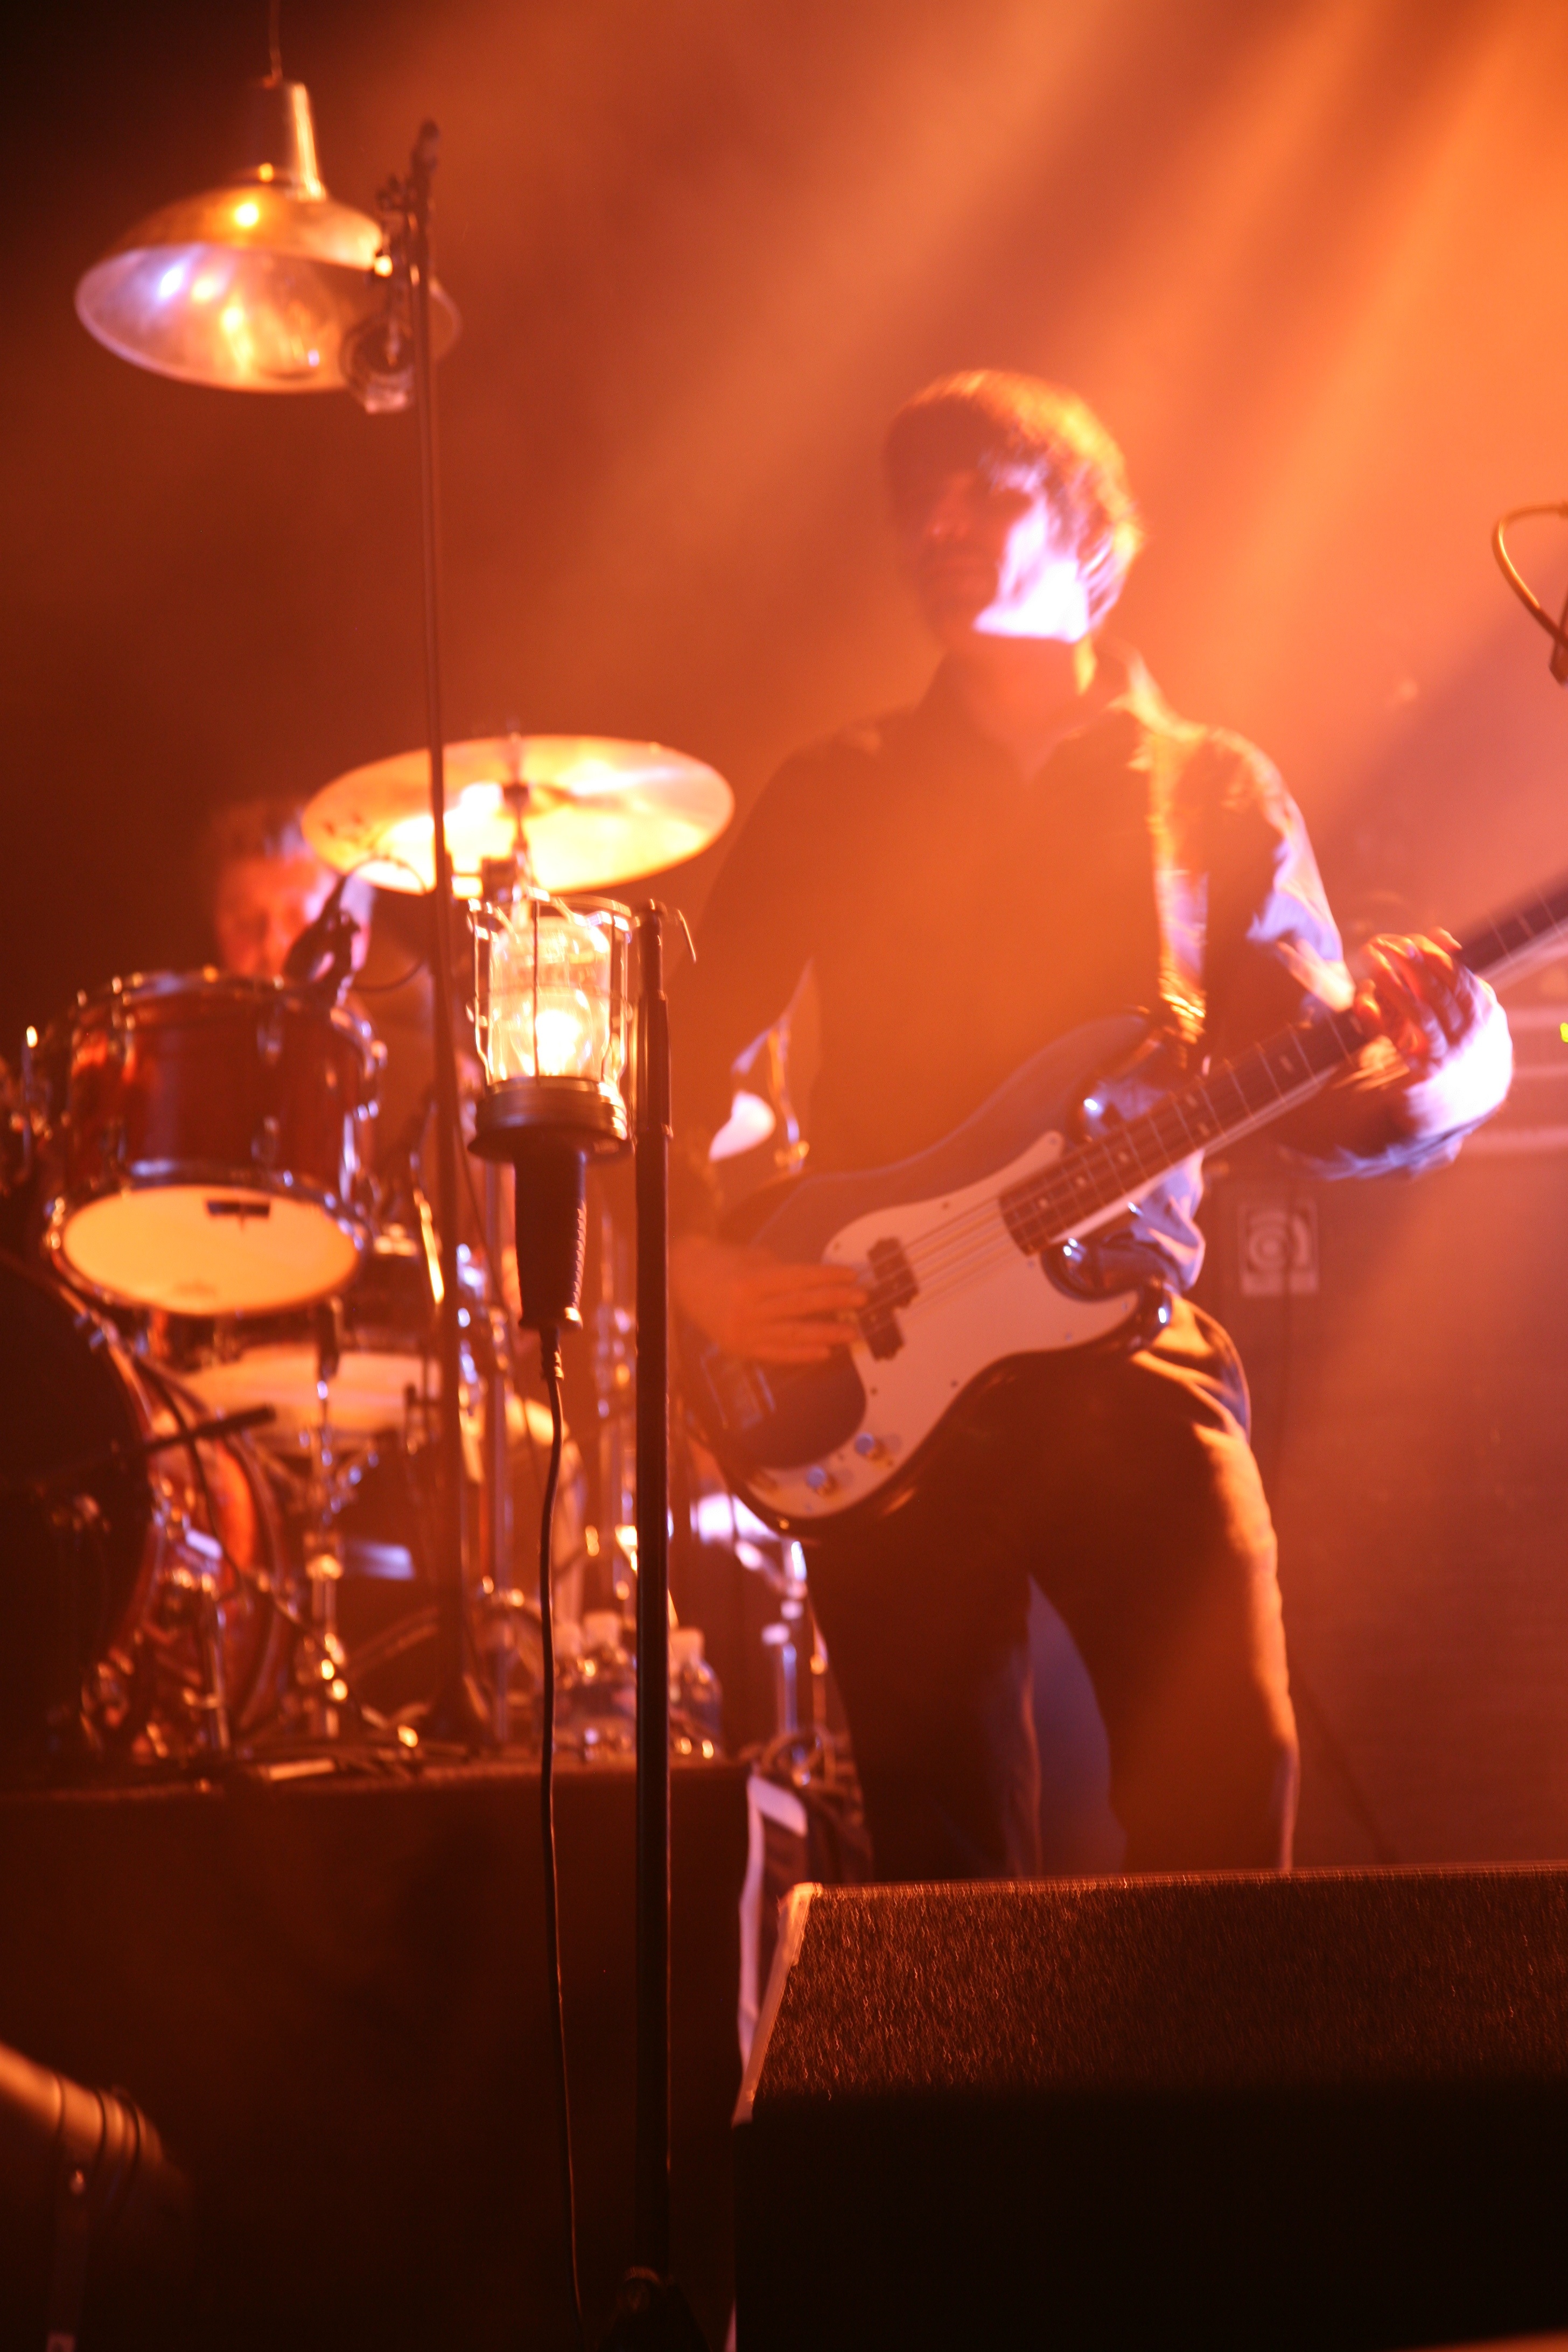
music, concert, musician, drum, percussion, stage, performance, drums, drummer, entertainment, murat, jeanlouismurat, villierssurmarne, festivaldemarne, fredjimenez, stephanereynaud, brunoclavaizolle, performing arts, rock concert